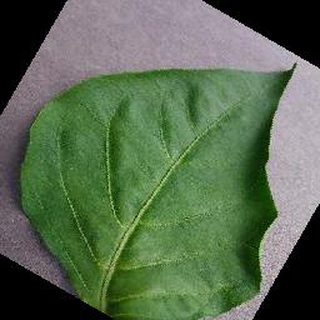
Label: healthy_bell_pepper